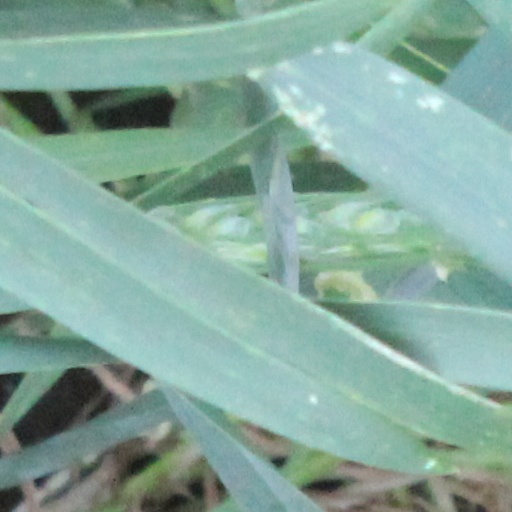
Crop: wheat